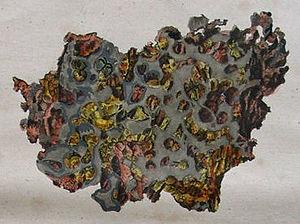
Une sidérolithe est une météorite composée pour moitié d'un alliage fer-nickel et pour moitié de silicates. Il s'agit en fait d'une météorite pierreuse à incrustations métalliques.
La météorite de Krasnoïarsk ou simplement Krasnoïarsk est la première pallasite jamais découverte, en 1749.